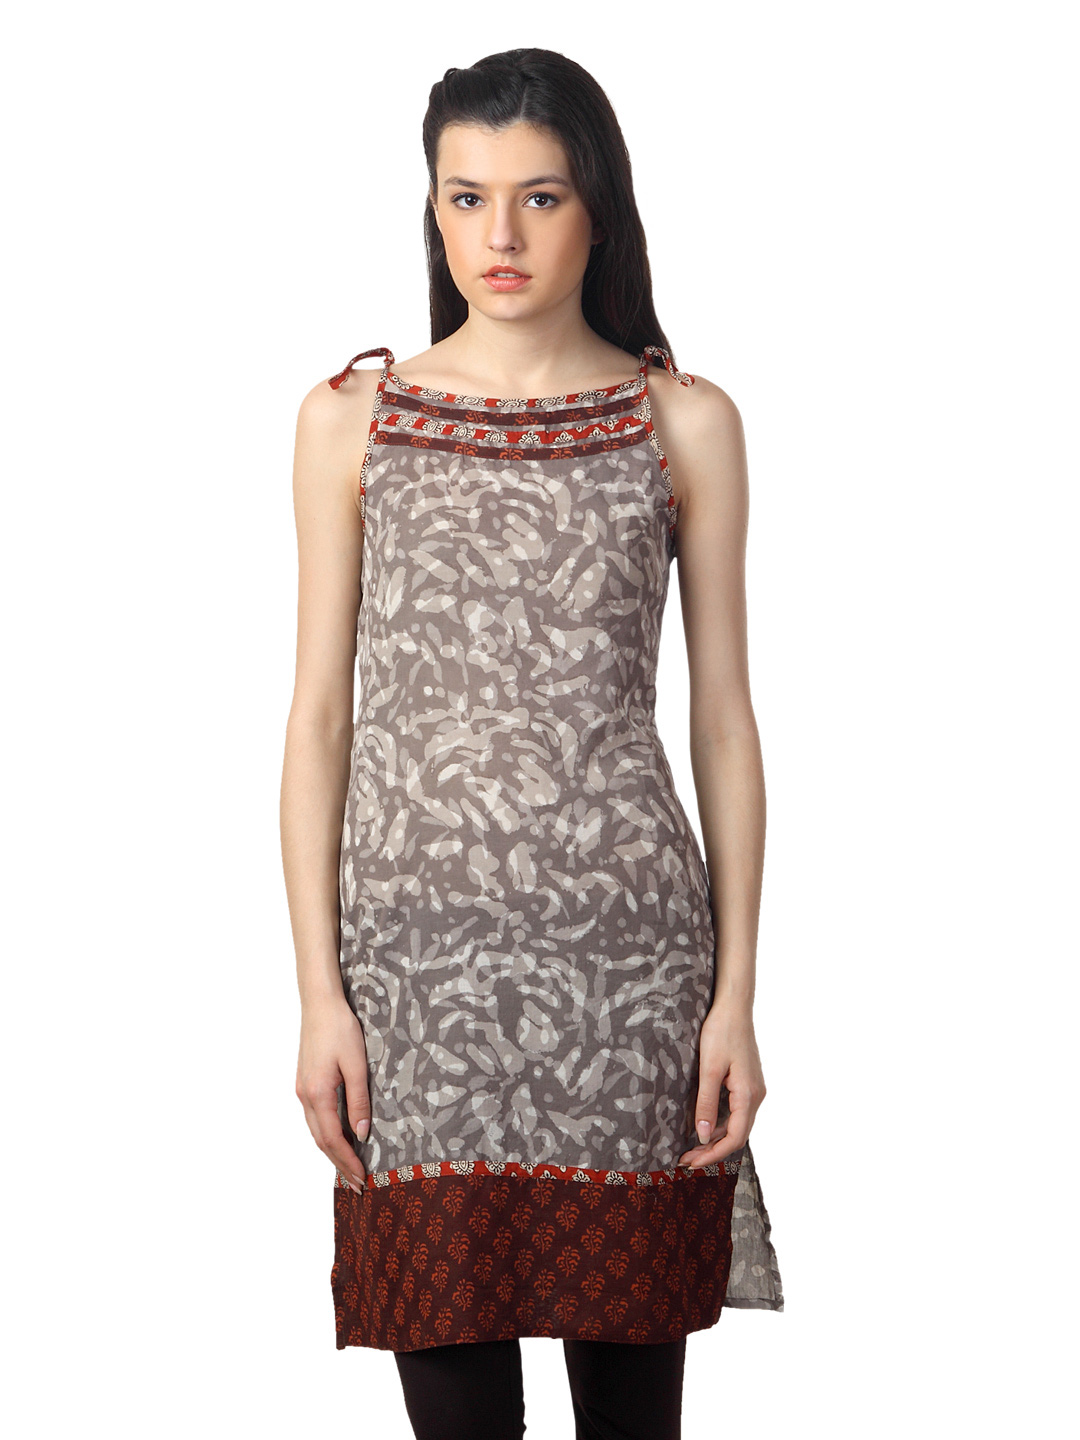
Mother Earth Women Grey Kurta
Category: Apparel / Topwear / Kurtas
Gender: Women
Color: Grey
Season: Summer 2012
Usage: Ethnic